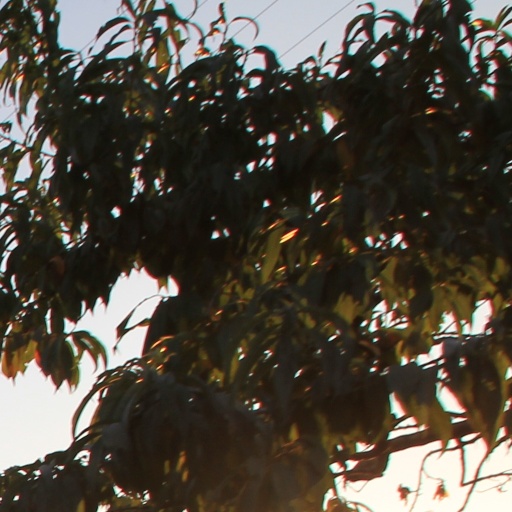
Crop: grape